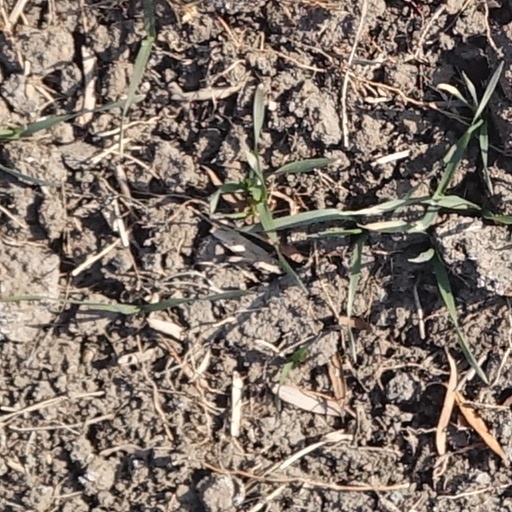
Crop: wheat